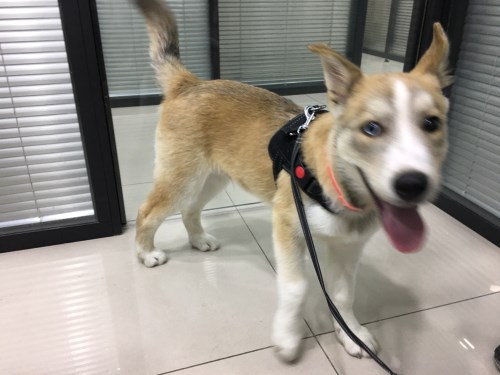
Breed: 1160-n000003-Siberian_husky